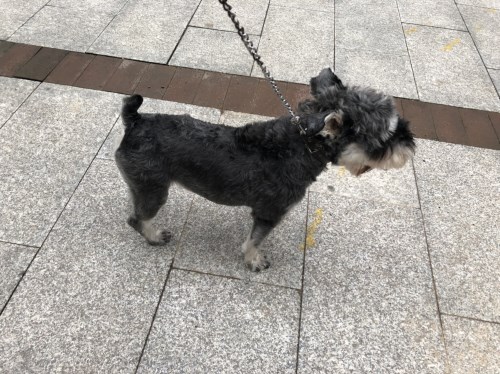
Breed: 2342-n000102-miniature_schnauzer